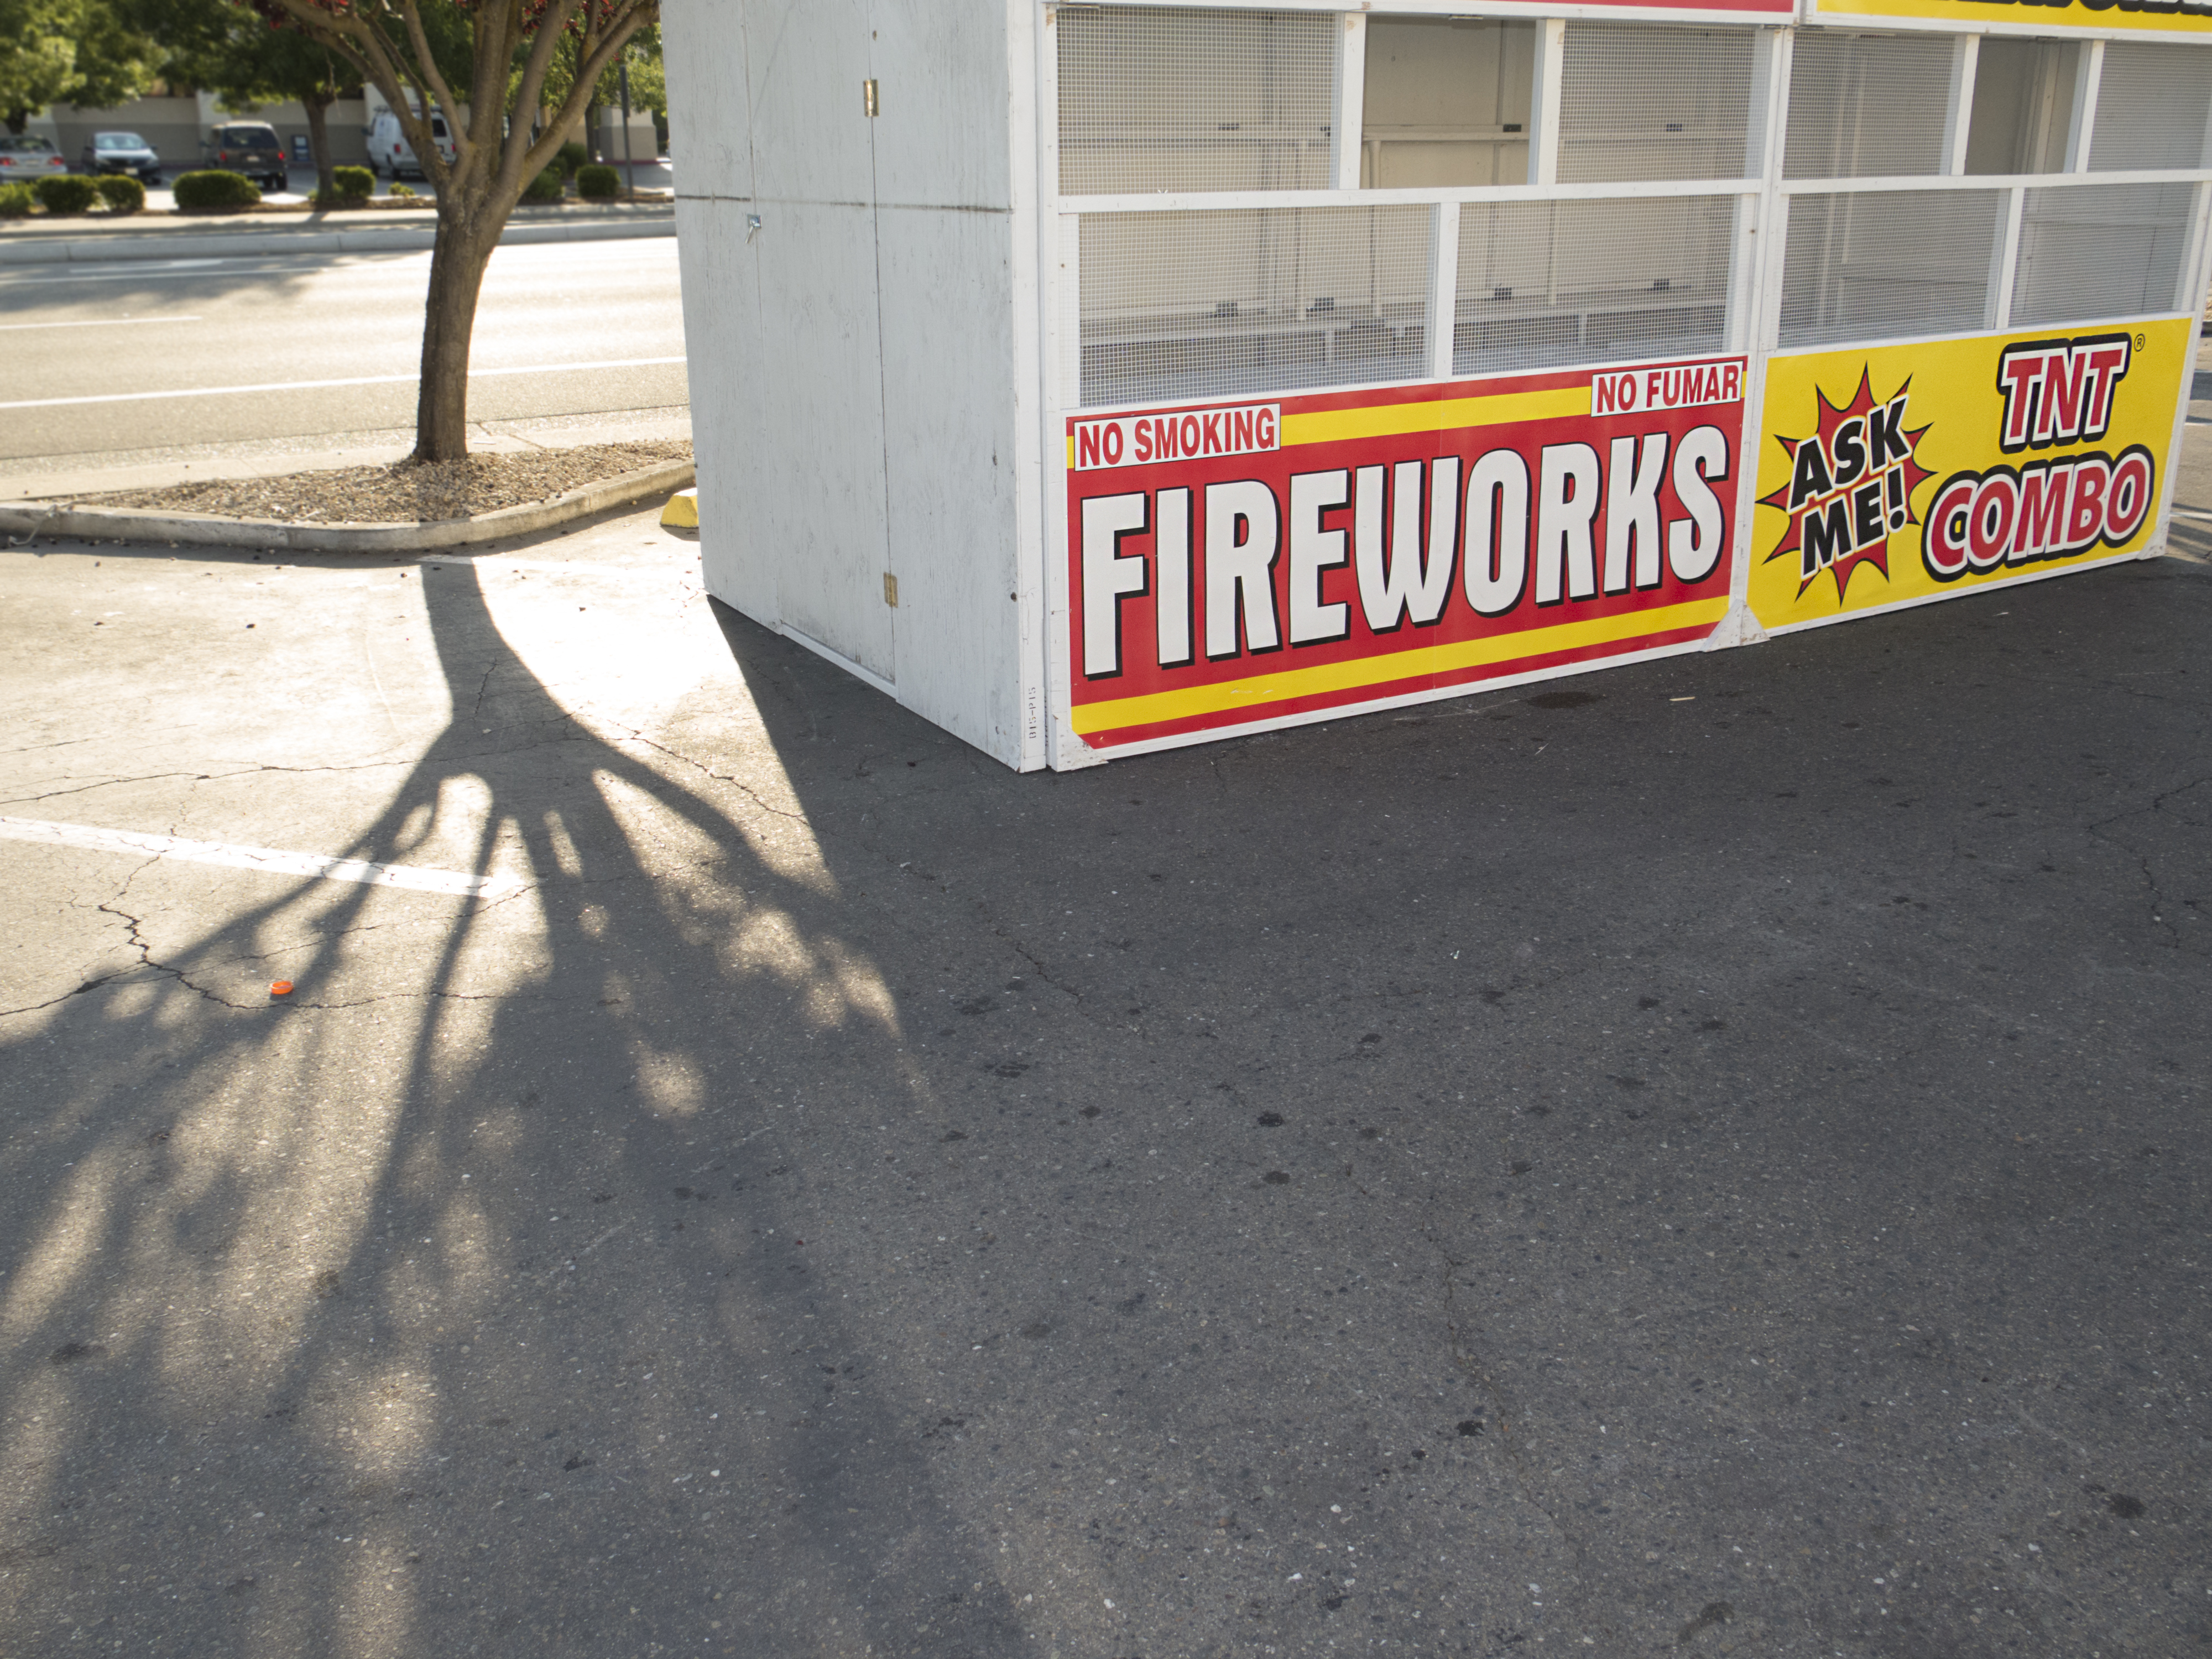
road, street, sign, vehicle, holiday, lane, 2015, fireworks, infrastructure, 365, 4thofjuly, sacramento, carpark, 3652015imstillstanding, safeandsane, fireworksbooth, tntfireworks, fireworkssales